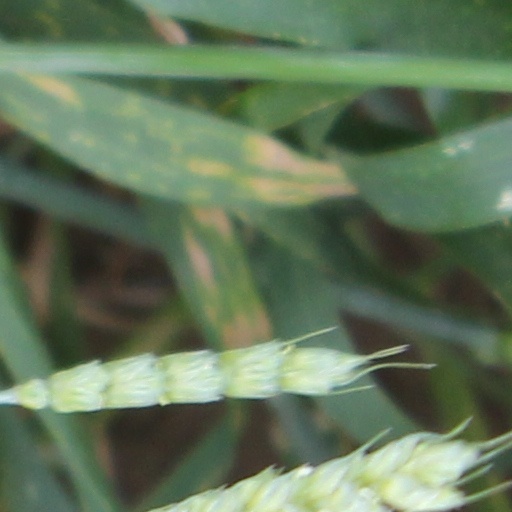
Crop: wheat